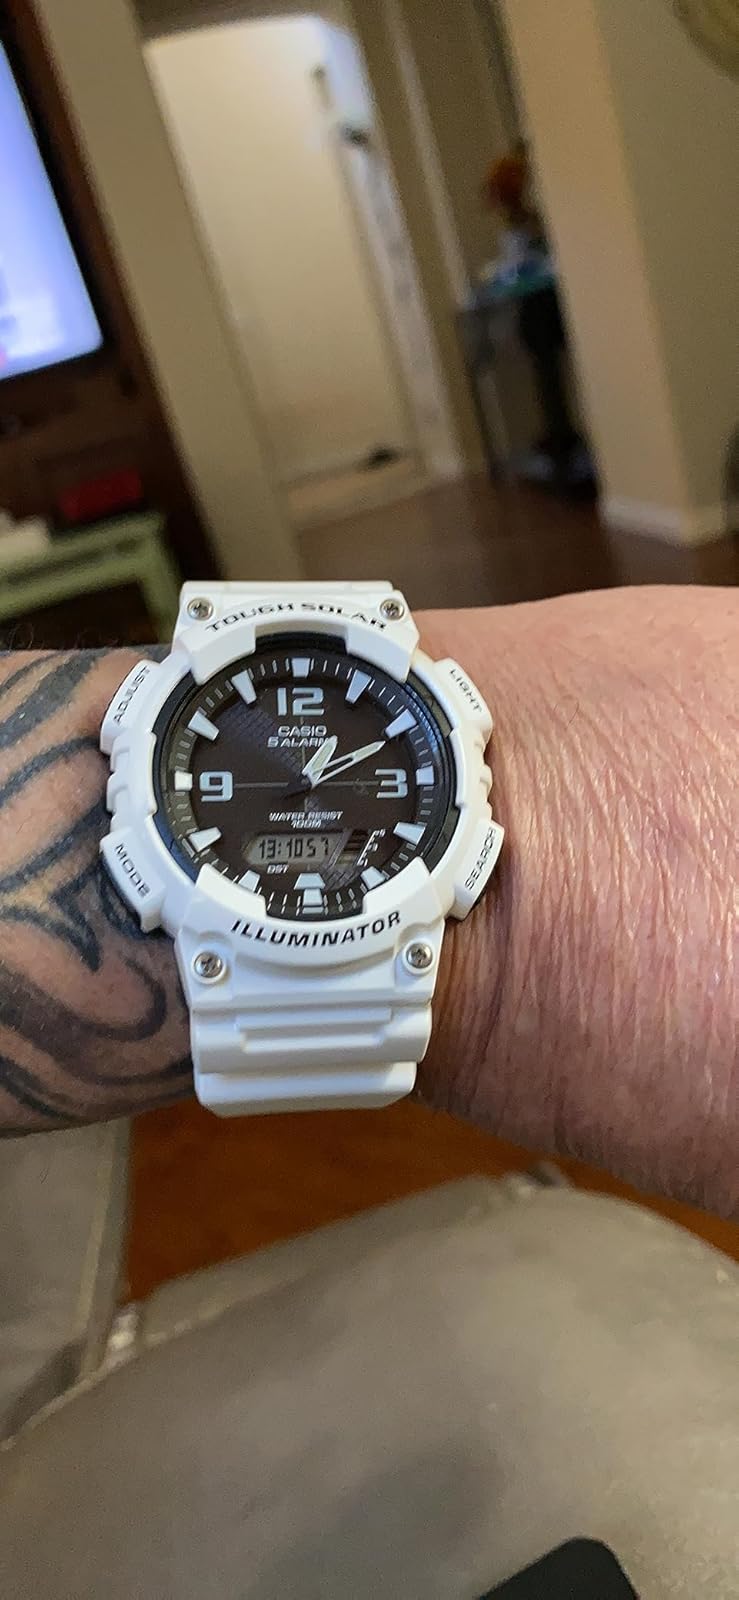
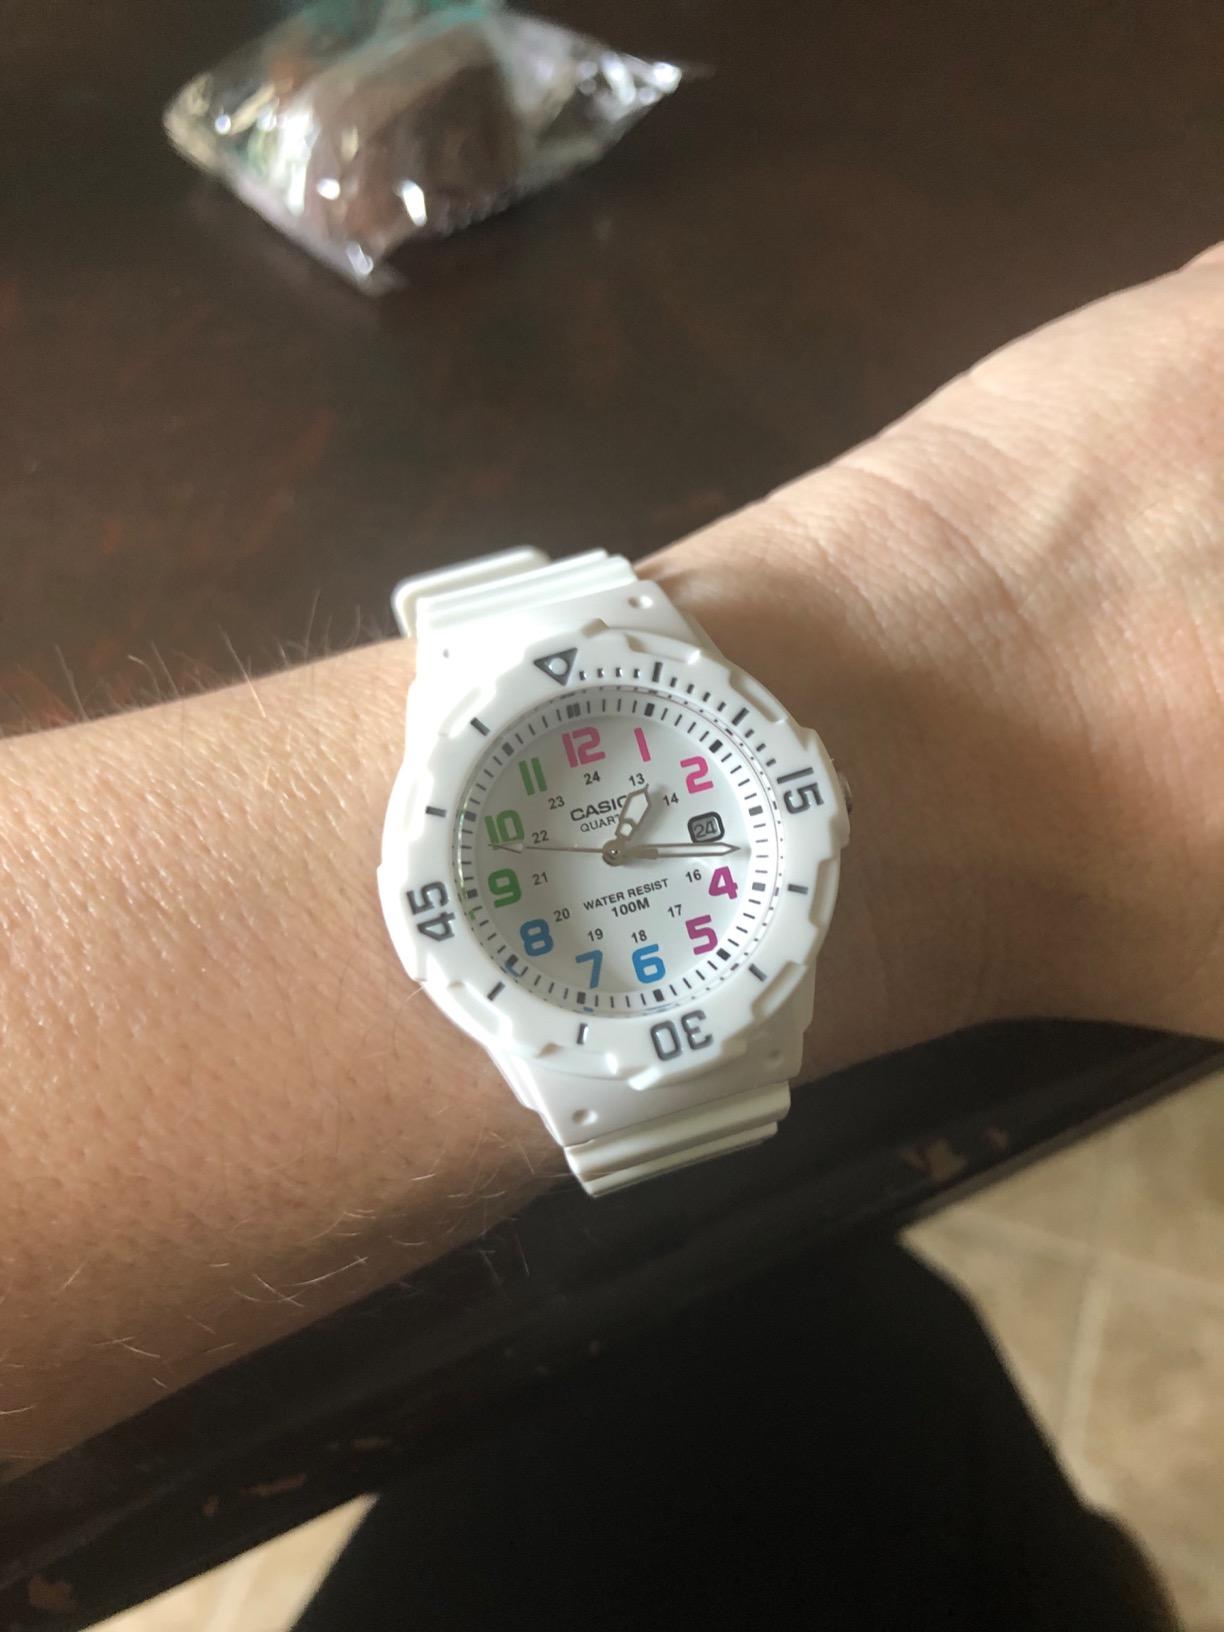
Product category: accessories_watch
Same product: no